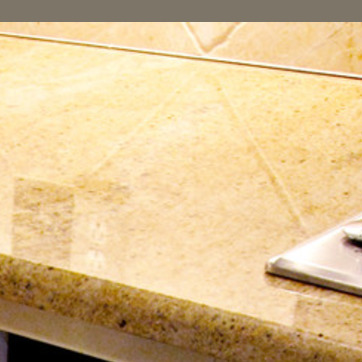
Material: polishedstone